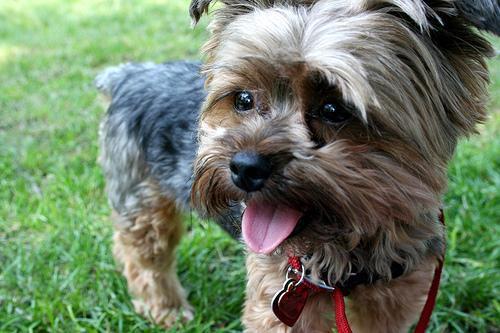
Yorkshire_terrier